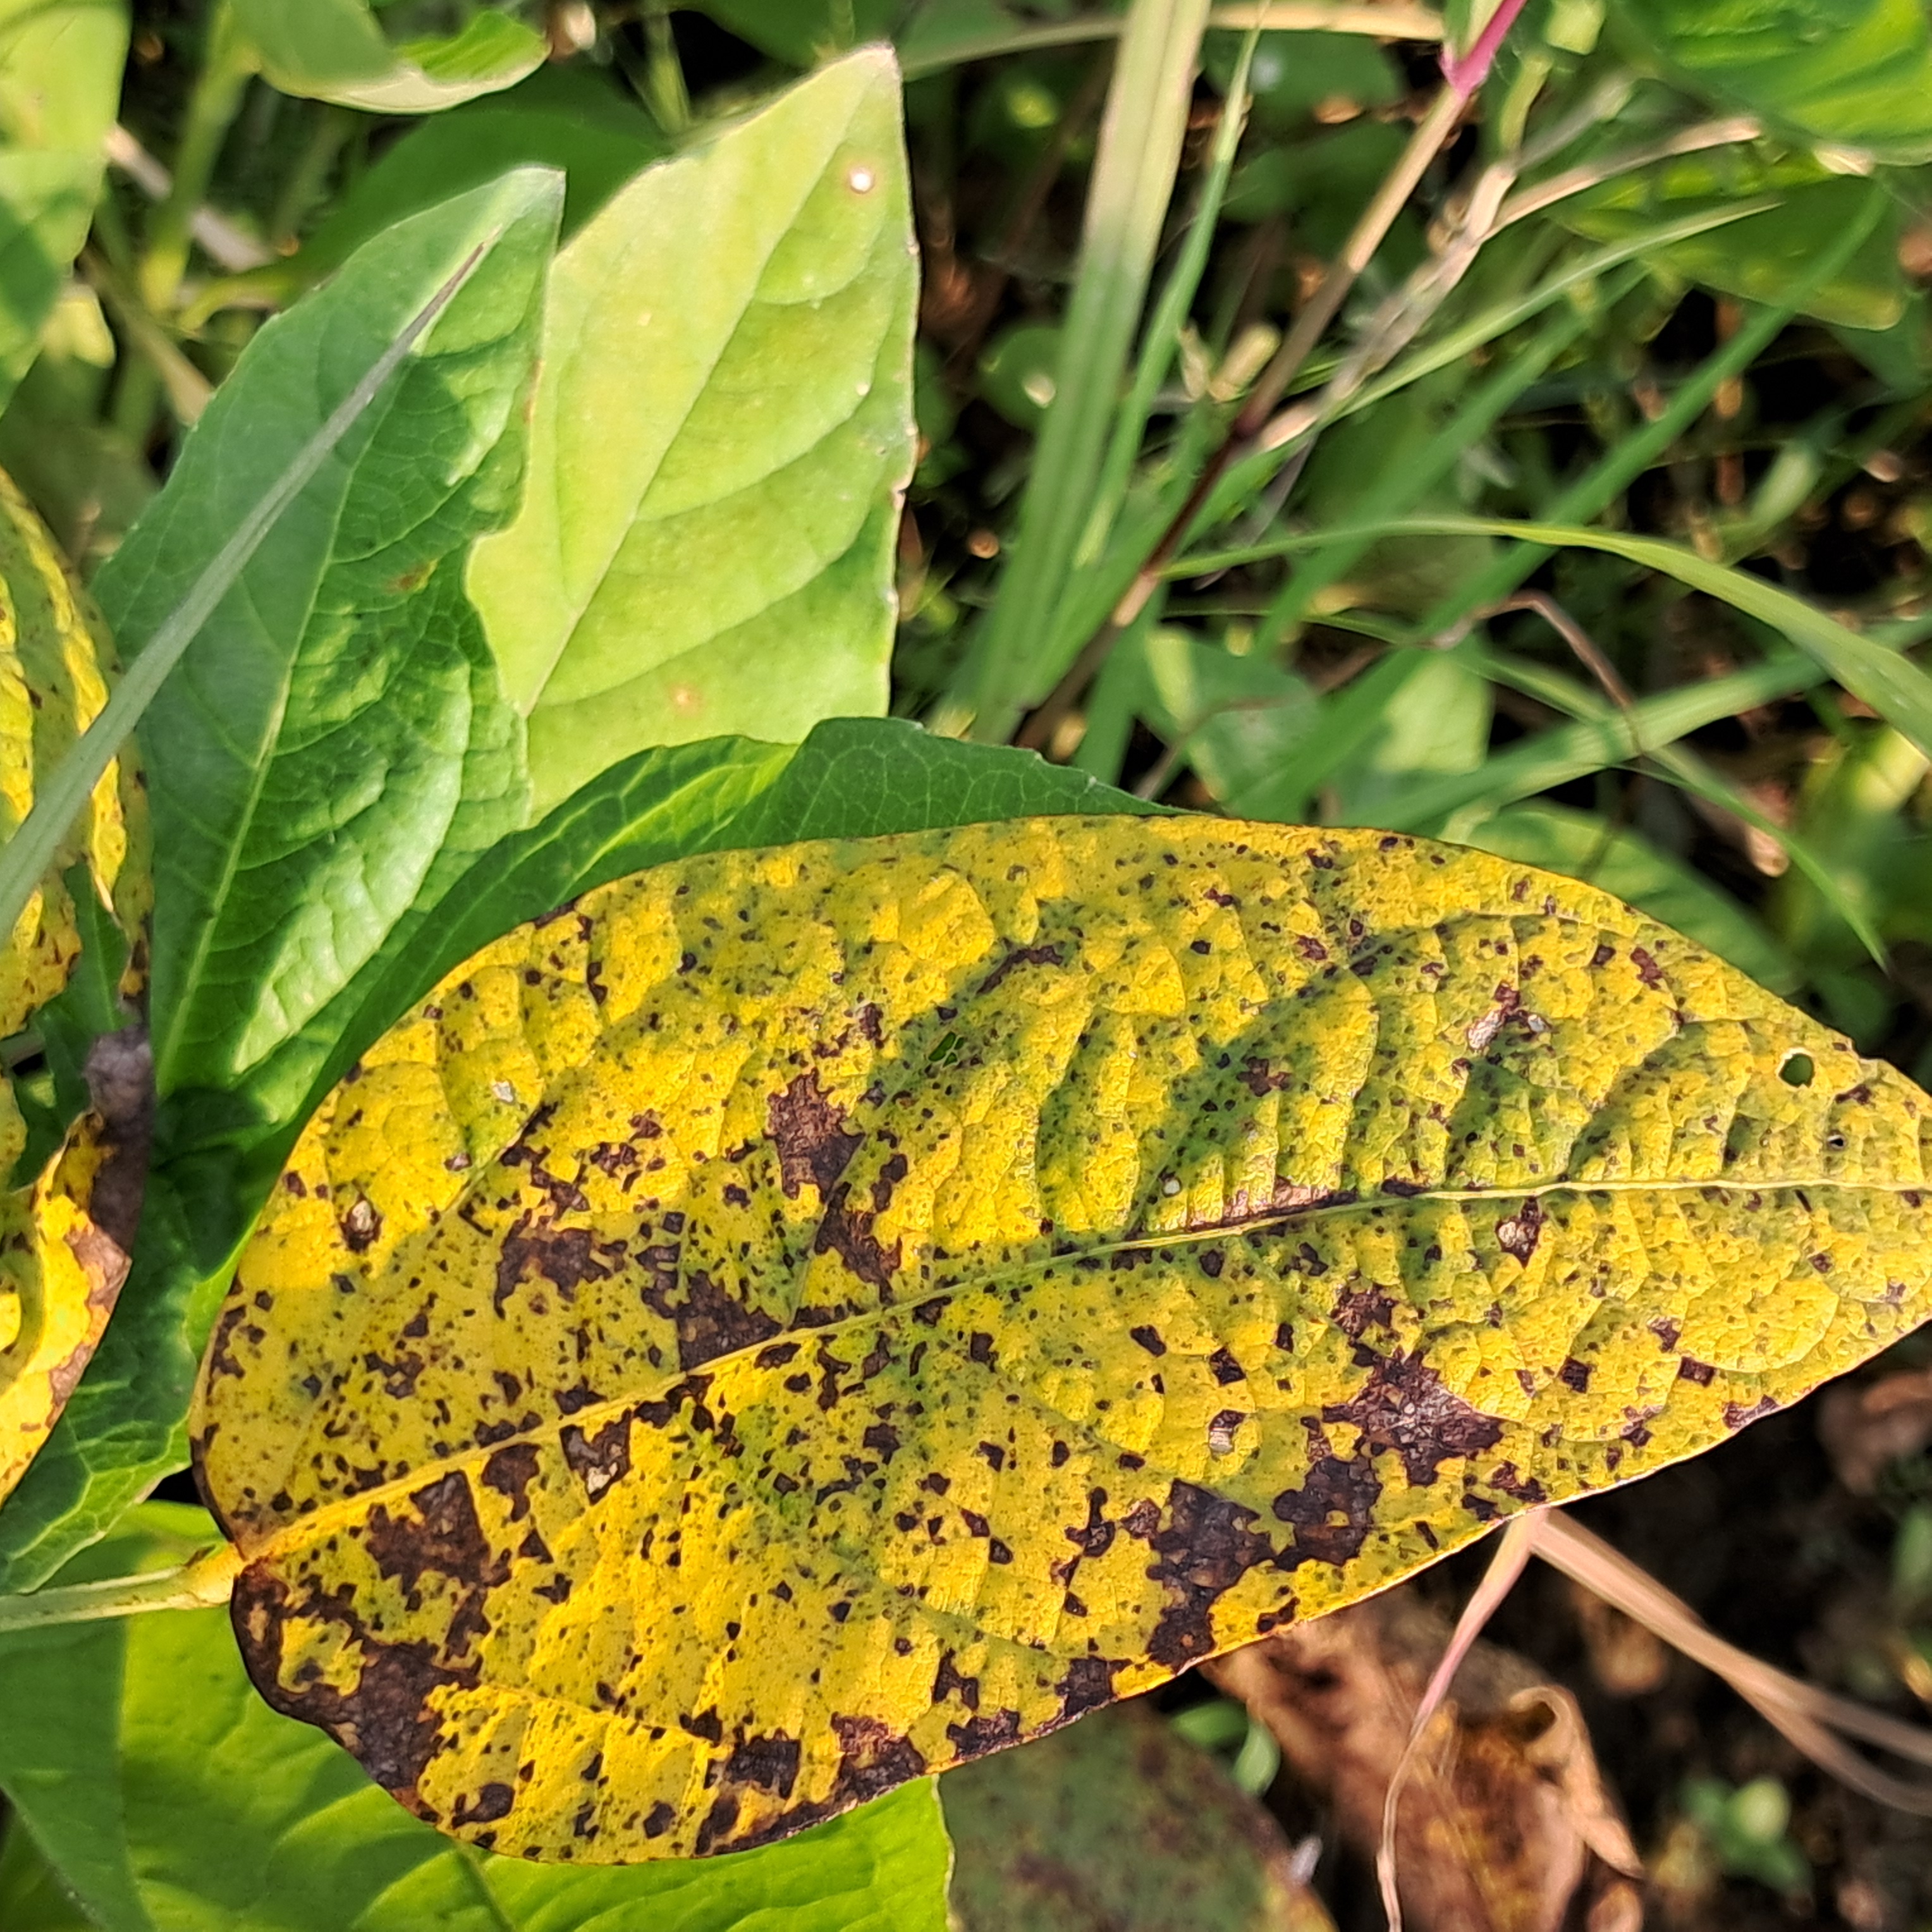
Label: Rust